Pulled elbow

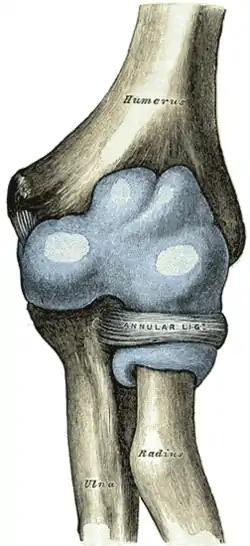
Capsule of elbow-joint (distended). Anterior aspect. (Nursemaid's elbow involves the head of radius slipping out from the anular ligament of radius.)

A pulled elbow, also known as nursemaid's elbow or a radial head subluxation, is when the ligament that wraps around the radial head slips off. Often a child will hold their arm against their body with the elbow slightly bent. They will not move the arm as this results in pain. Touching the arm, without moving the elbow, is usually not painful.